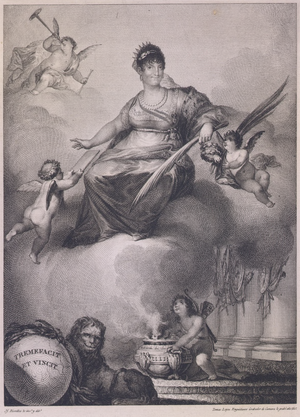
Marie-Louise d'Étrurie dans le Temple de la Gloire, gravure réalisée par Tomás López Enguídanos en 1807.Español: María Luisa de Borbón en el Templo de la Gloria, grabado realizado por Tomás López Enguídanos en 1807.
Tomás López Enguídanos, né à Valence en 1773 et mort à Madrid en 1814, est un graveur espagnol.